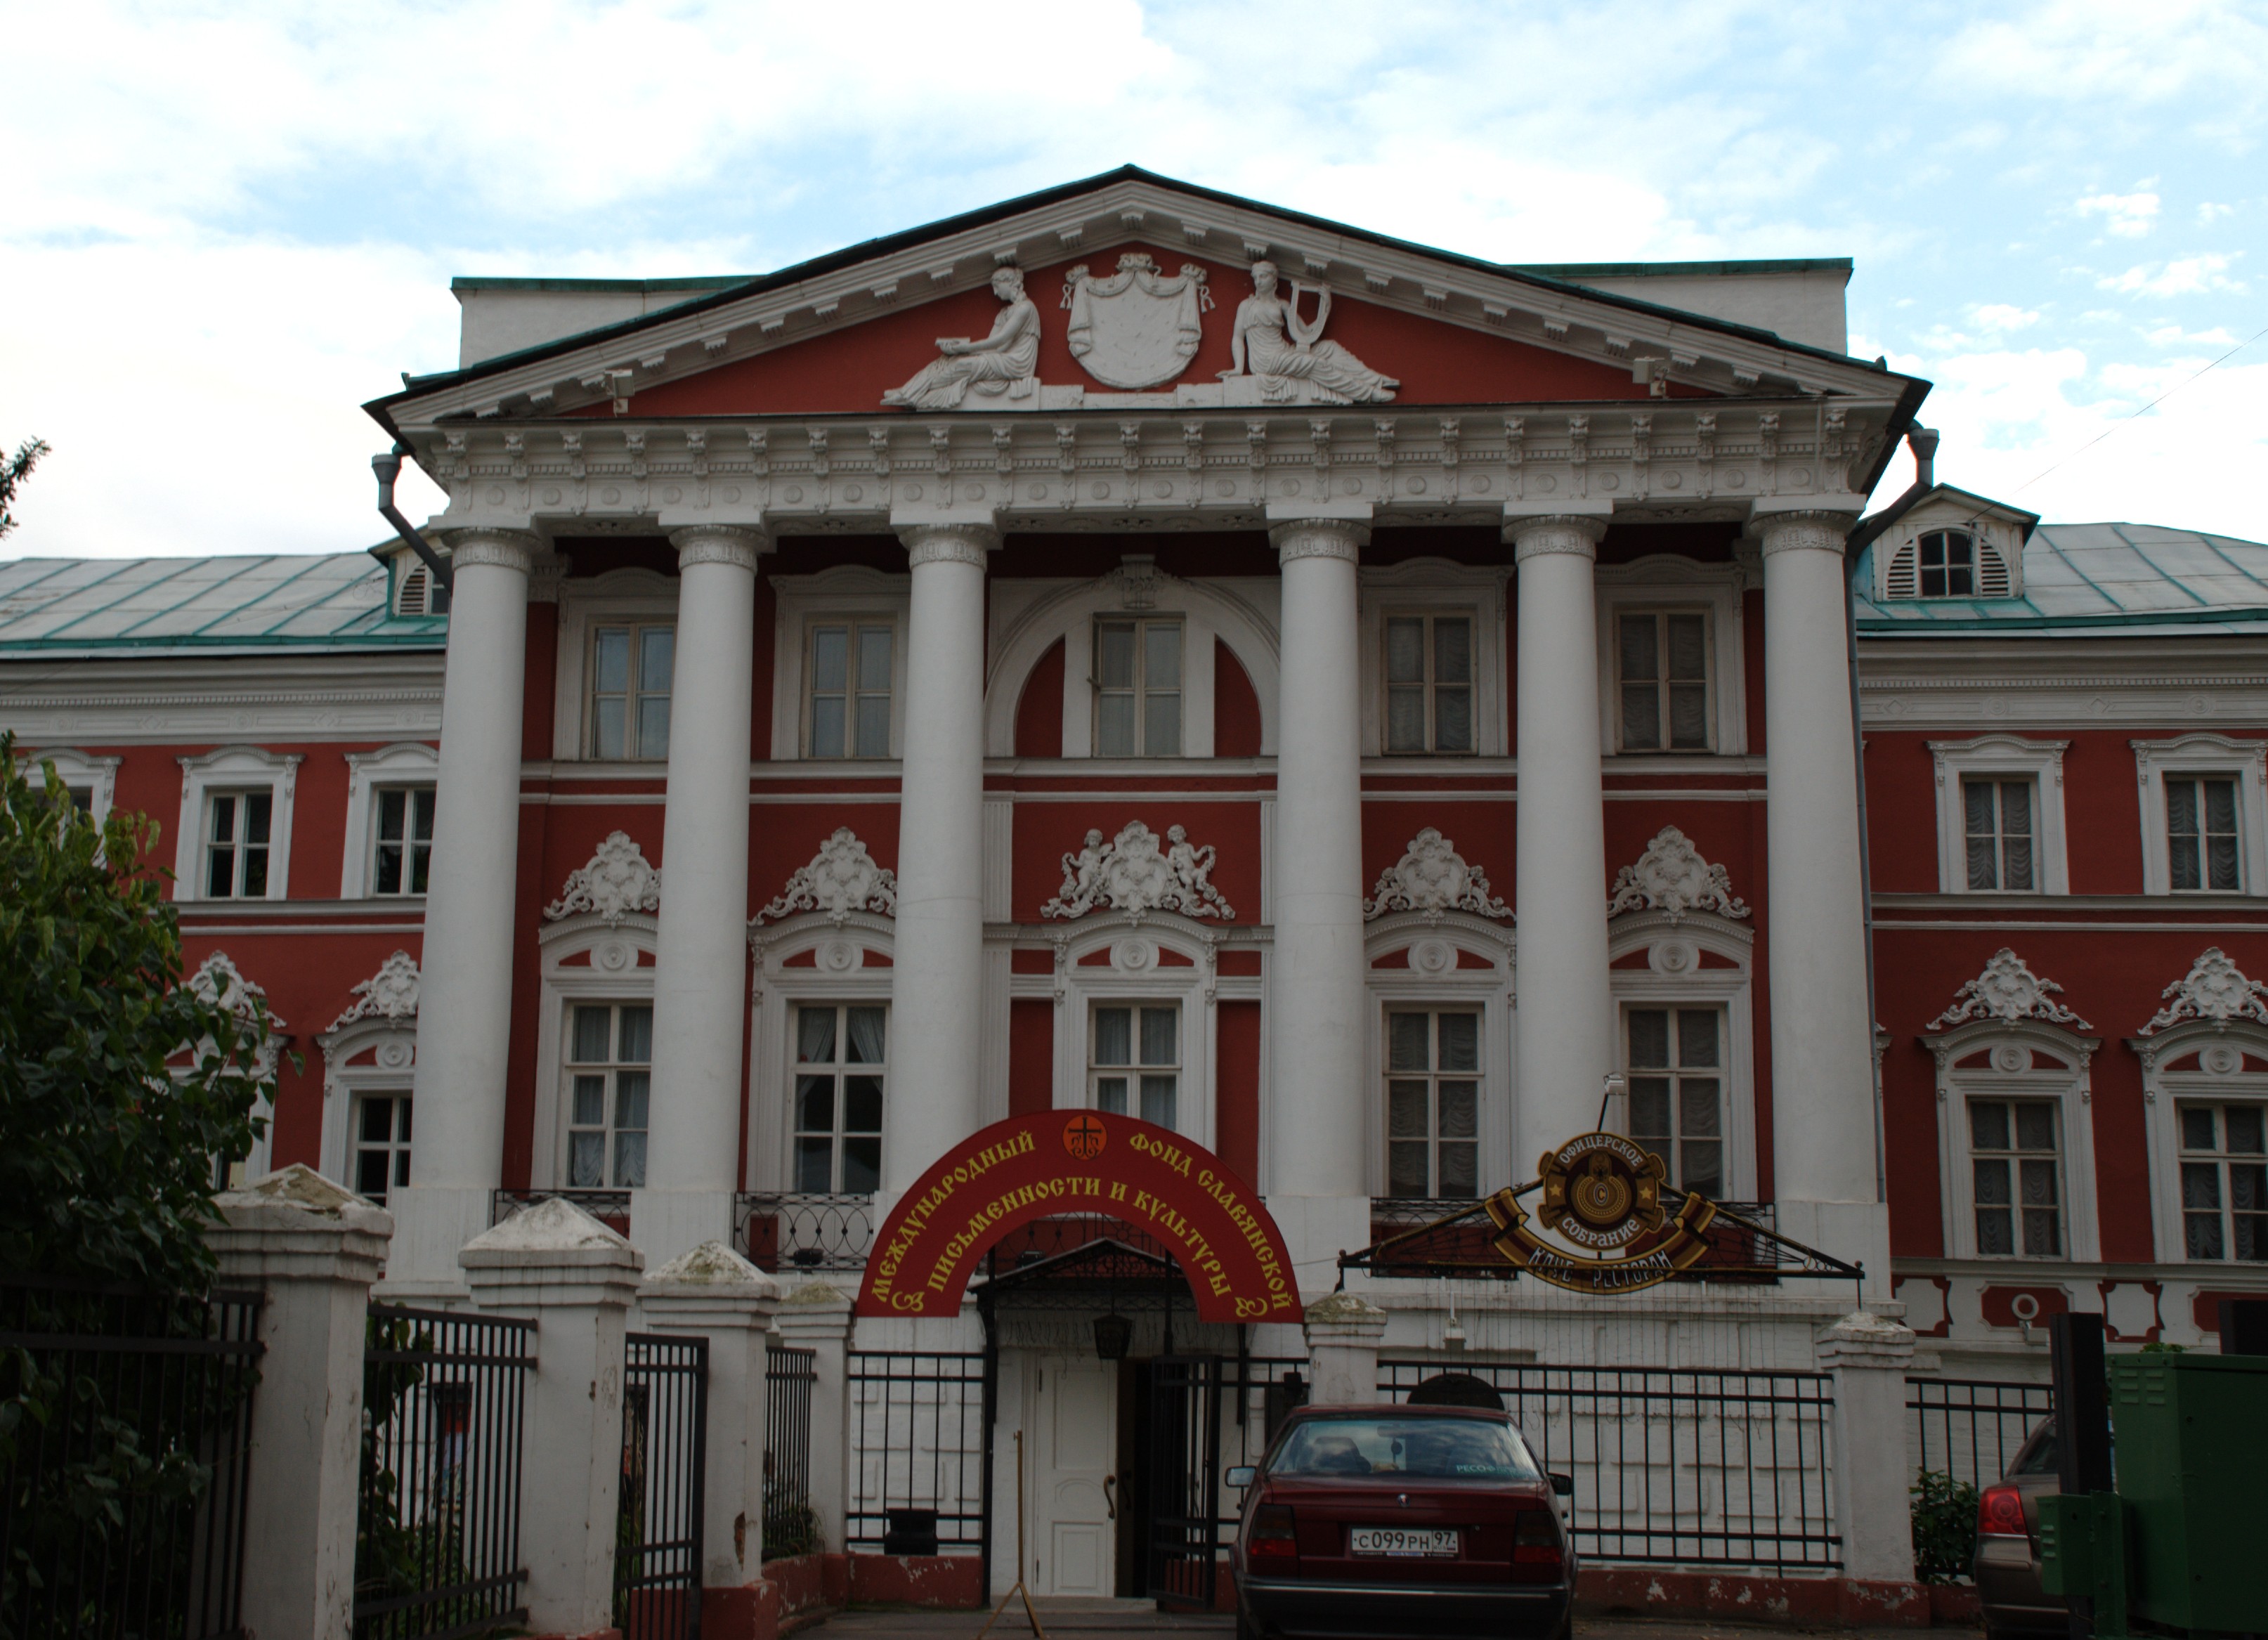
architecture, building, palace, city, downtown, landmark, facade, nikon, synagogue, moscow, tourist attraction, estate, d80, courthouse, fabulous, nikond80, damniwishidtakenthat, classical architecture